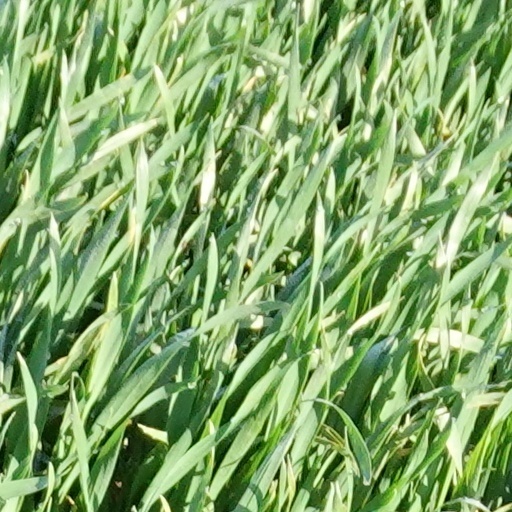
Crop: wheat